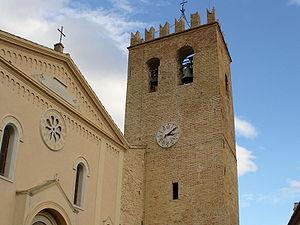
Castorano est une commune italienne d'environ 2 250 habitants, située dans la province d'Ascoli Piceno, dans la région Marches, en Italie centrale.